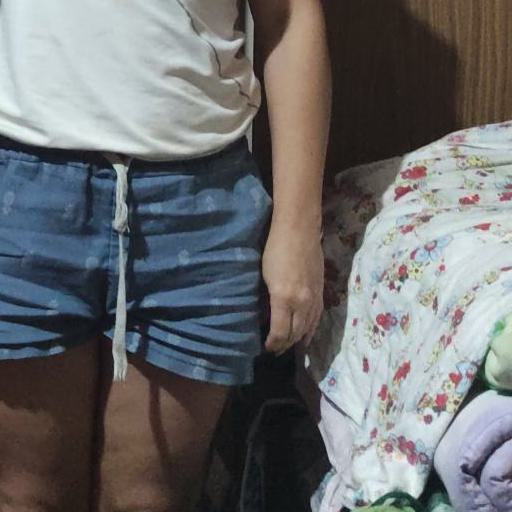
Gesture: no_gesture